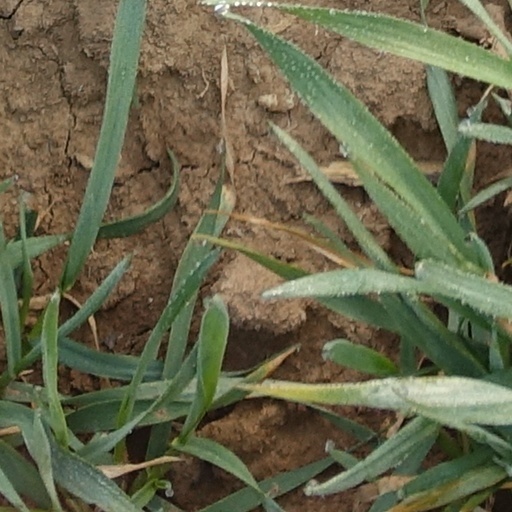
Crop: wheat